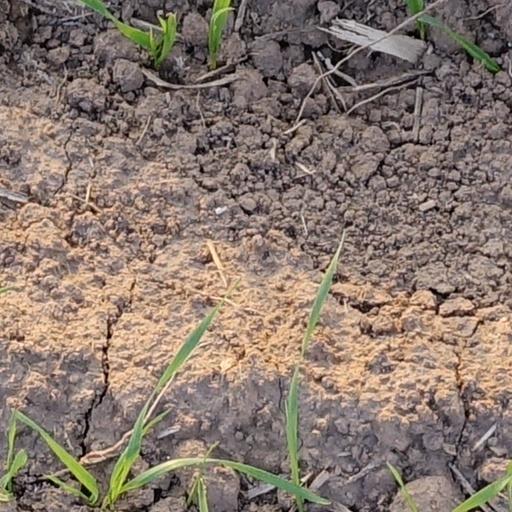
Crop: wheat